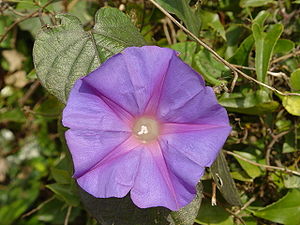
Snerlefamilien
Argon-Pragtsnerle (Ipomoea indica).
Argon-Pragtsnerle (Ipomoea indica).
Snerlefamilien er en stor familie med 57 slægter og mere end 1600 arter. Arterne har mælkehvid saft, og de er sædvanligvis slyngende, urteagtige planter. Bladene er spredtstillede og helrandede. Blomsterne er tragtformede og 5-tallige. Frugten kan være en kapsel, et bær eller en nød. Bladene og de stivelsesholdige rodknolde af nogle arter bruges som næringsmiddel.